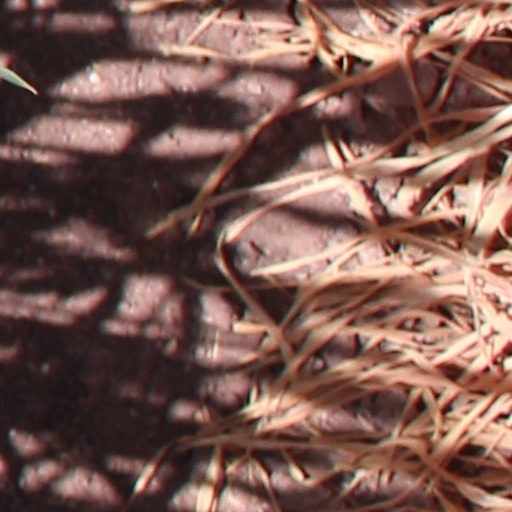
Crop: wheat